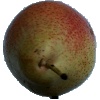
Label: pear_forelle